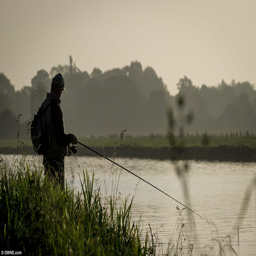
a man heads out early to the banks o river for some fishing .